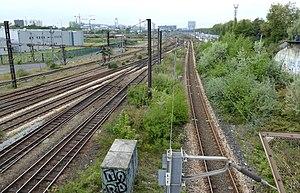
Voies ferrées vues du pont de Tournai ancien dépôt de Fives
Fives est un quartier de Lille ainsi que le nom de l'ancienne commune indépendante du département du Nord rattachée à Lille lors de l'agrandissement de 1858 et correspondant aux quartiers actuels de Fives et de Saint-Maurice Pellevoisin.